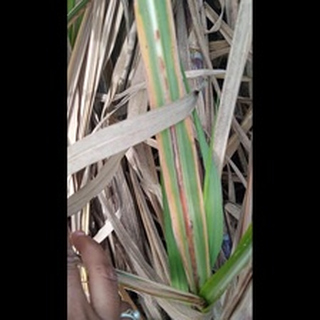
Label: sugarcane_red_rot